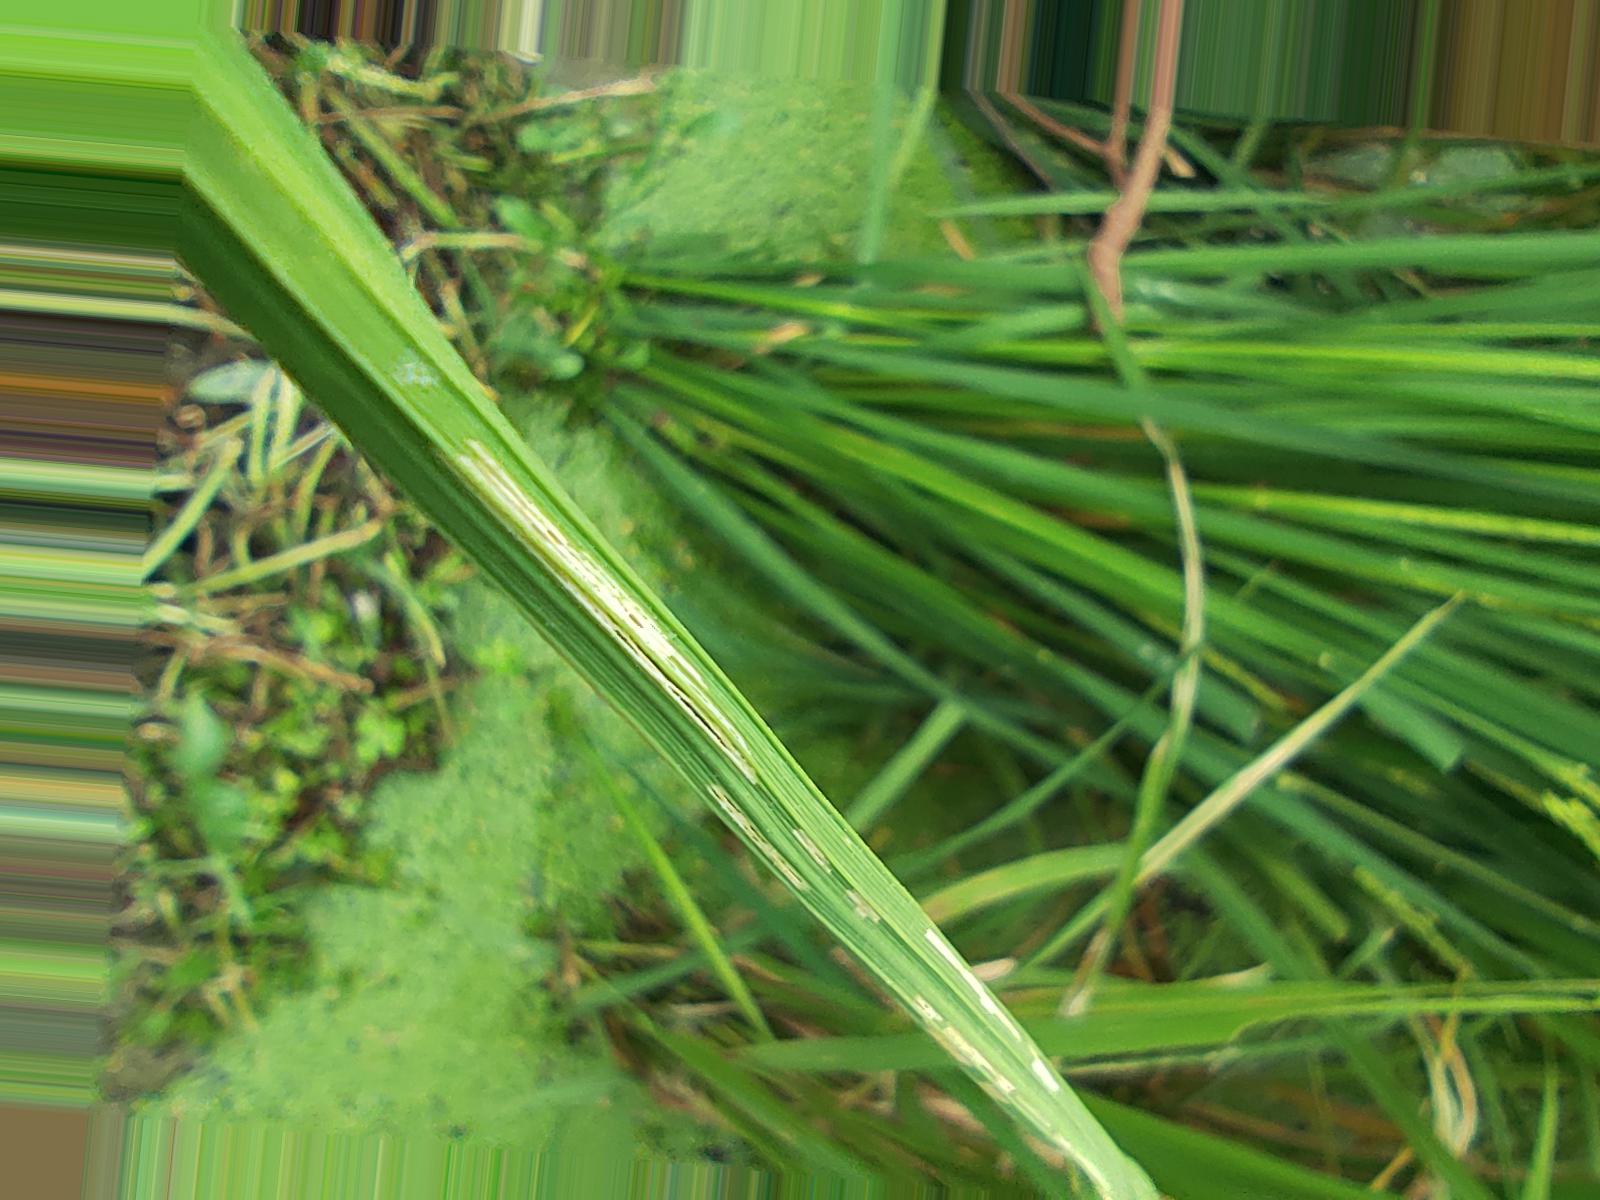
Nhãn: Sâu gai ( Hispa )